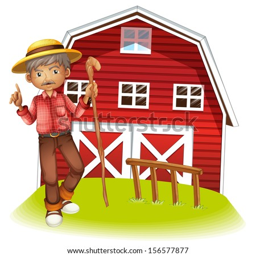
illustration of an old man in the barn